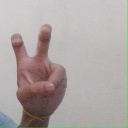
अक्षर: ई